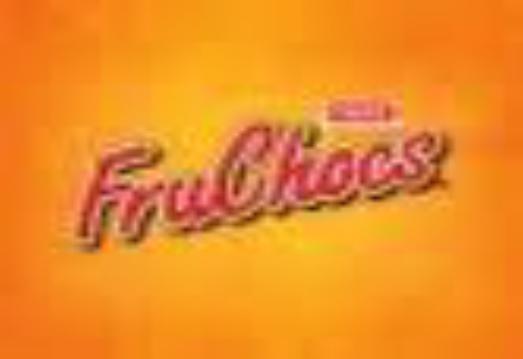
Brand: FruChocs
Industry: Food